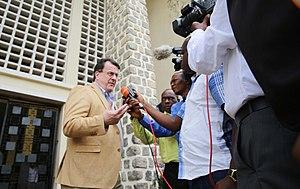
Kananga, Province Kasaï-Occidental, RD Congo: A la suite de violents affrontements ayant opposé les miliciens du chef Kamwina-Nsapu aux Forces armées de la RD Congo, le Représentant spécial adjoint du Secrétaire général de l’ONU en RD Congo, David Gressly et le Chef de la Police de la MONUSCO, le général Awale Abdou Nassir ont rencontré le Gouverneur de la Province, le Comité provincial de sécurité, les partis politiques, les leaders religieux, le personnel de la MONUSCO et des agences onusiennes. Sur cette photo, M. Gressly échange avec les journalistes après sa visite.